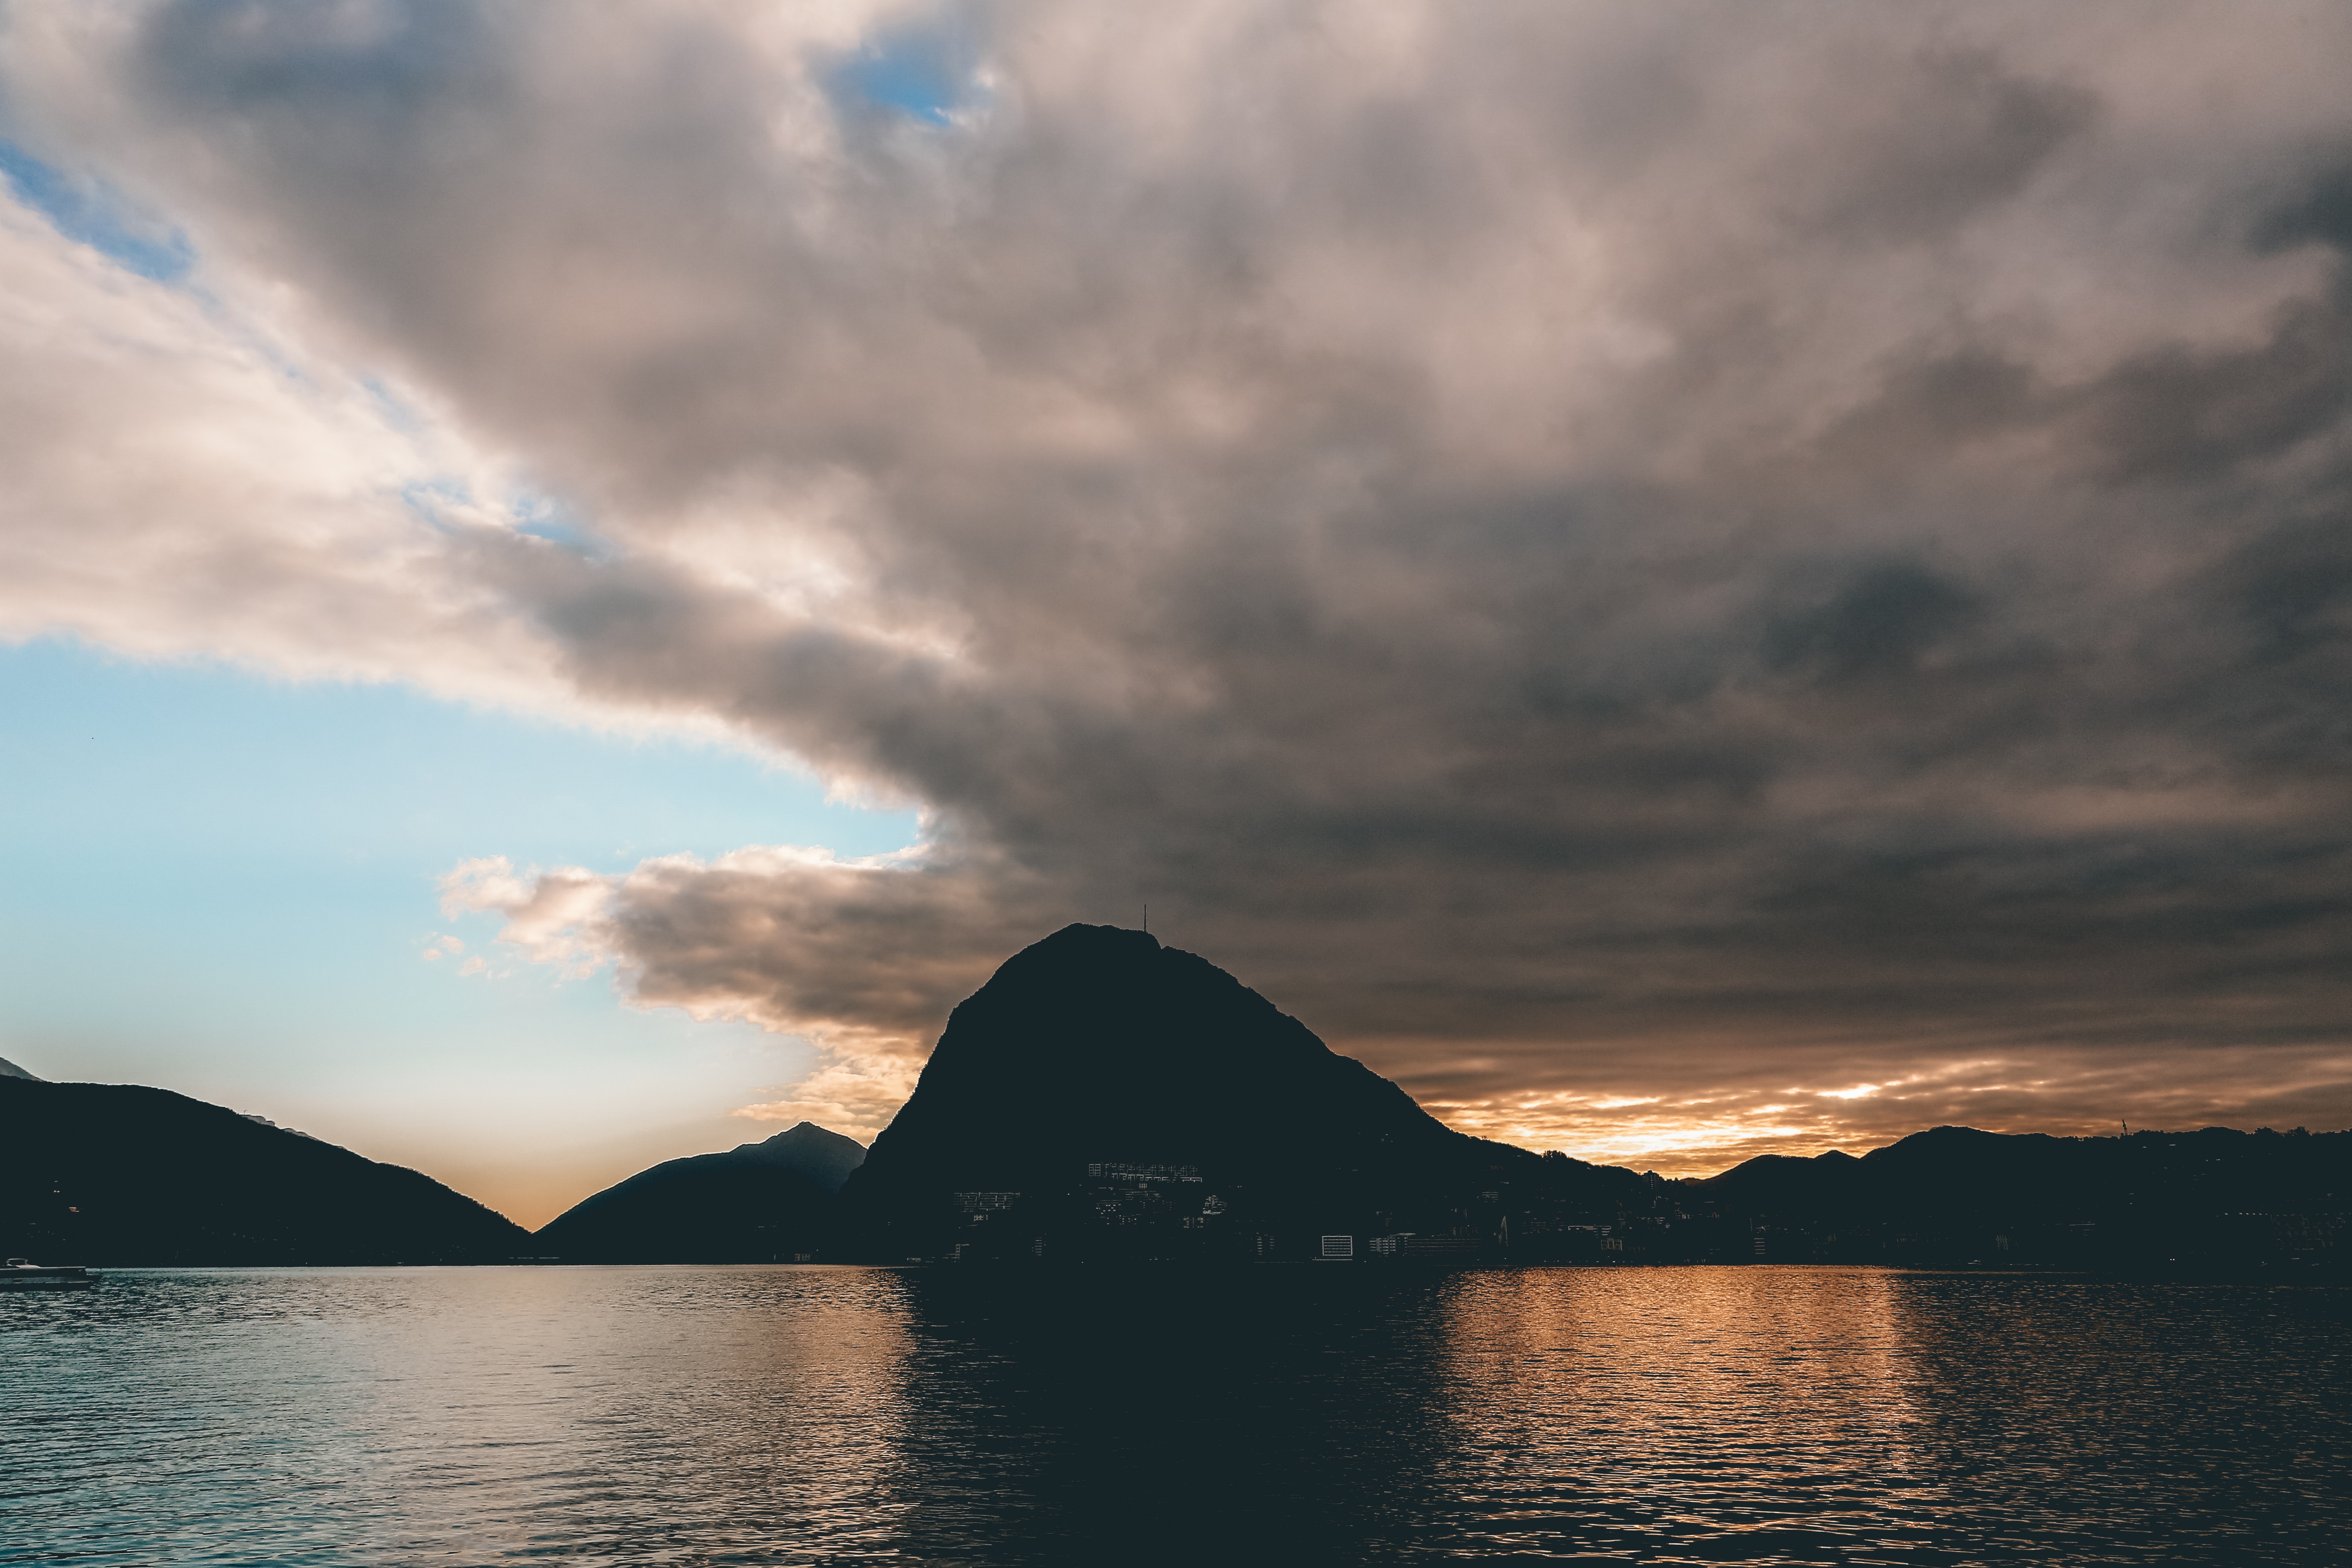
sky, nature, cloud, water, sea, natural landscape, horizon, ocean, sound, mountain, morning, sunset, reflection, calm, lake, atmosphere, evening, landscape, rock, dusk, loch, afterglow, cumulus, coastal and oceanic landforms, meteorological phenomenon, dawn, ice, coast, fjord, hill, river, world, tourism, sunrise